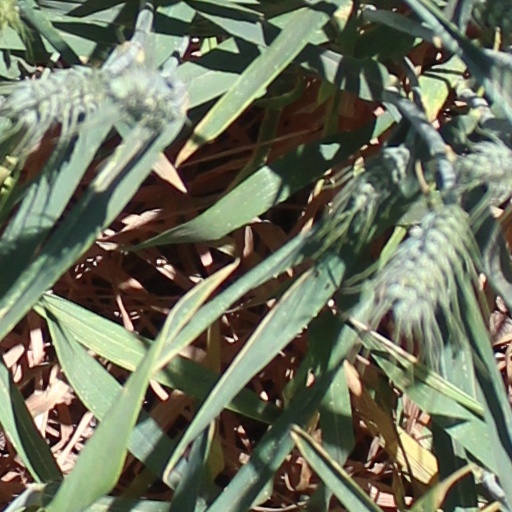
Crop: wheat